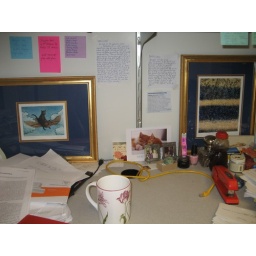
My desk in my office